Victoria Melody

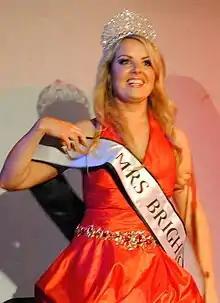
Victoria Melody dressed as Mrs. Brighton, a title she won in 2012

Victoria Melody is a British visual and performance artist and theatre-maker. Inspired by ethnography, she immerses herself in different communities and 'becomes an active participant in their rituals as research for her work.' The worlds she has explored so far include pigeon fancying, Northern soul dancing, beauty pageants, dog shows, funeral directing, stand up comedy and historical reenactment. Writing in the "Oxford Mail" in June 2013, Katherine McAlister described Melody as 'a real-life Louis Theroux who gets her hands dirty...Earlier this year you could find Victoria spray-tanned and manicured in her attempt to become Mrs Glamour UK, as well as waking at 5am to begin her dog Major Tom's arduous training schedule in their bid to win Crufts, all of which culminates in her...show Major Tom.'